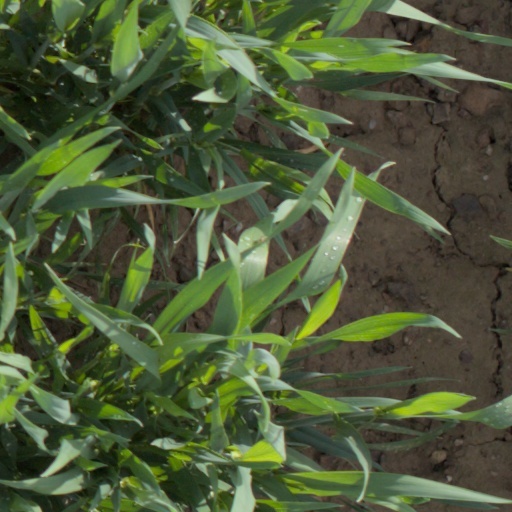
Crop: wheat